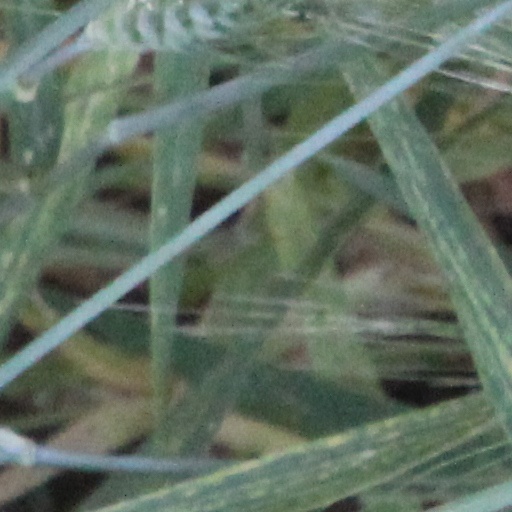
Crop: wheat